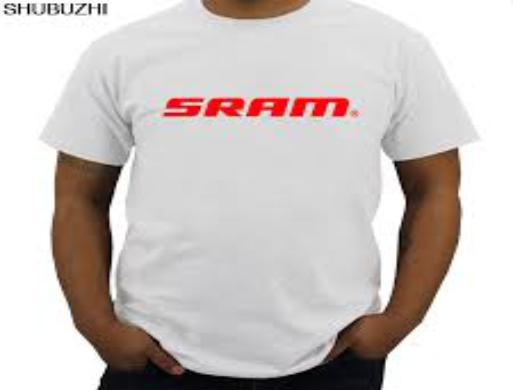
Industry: Clothes